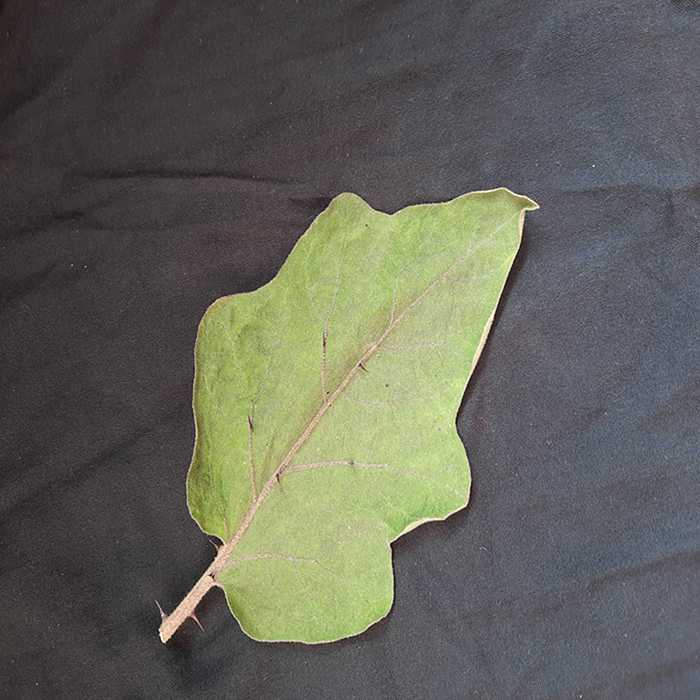
Plant: Eggplant
Label: Eggplant fresh leaf